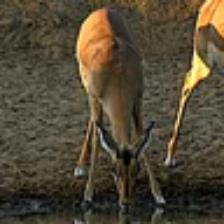
Label: NonHuman